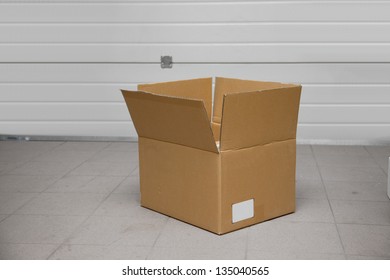
Label: cardboard